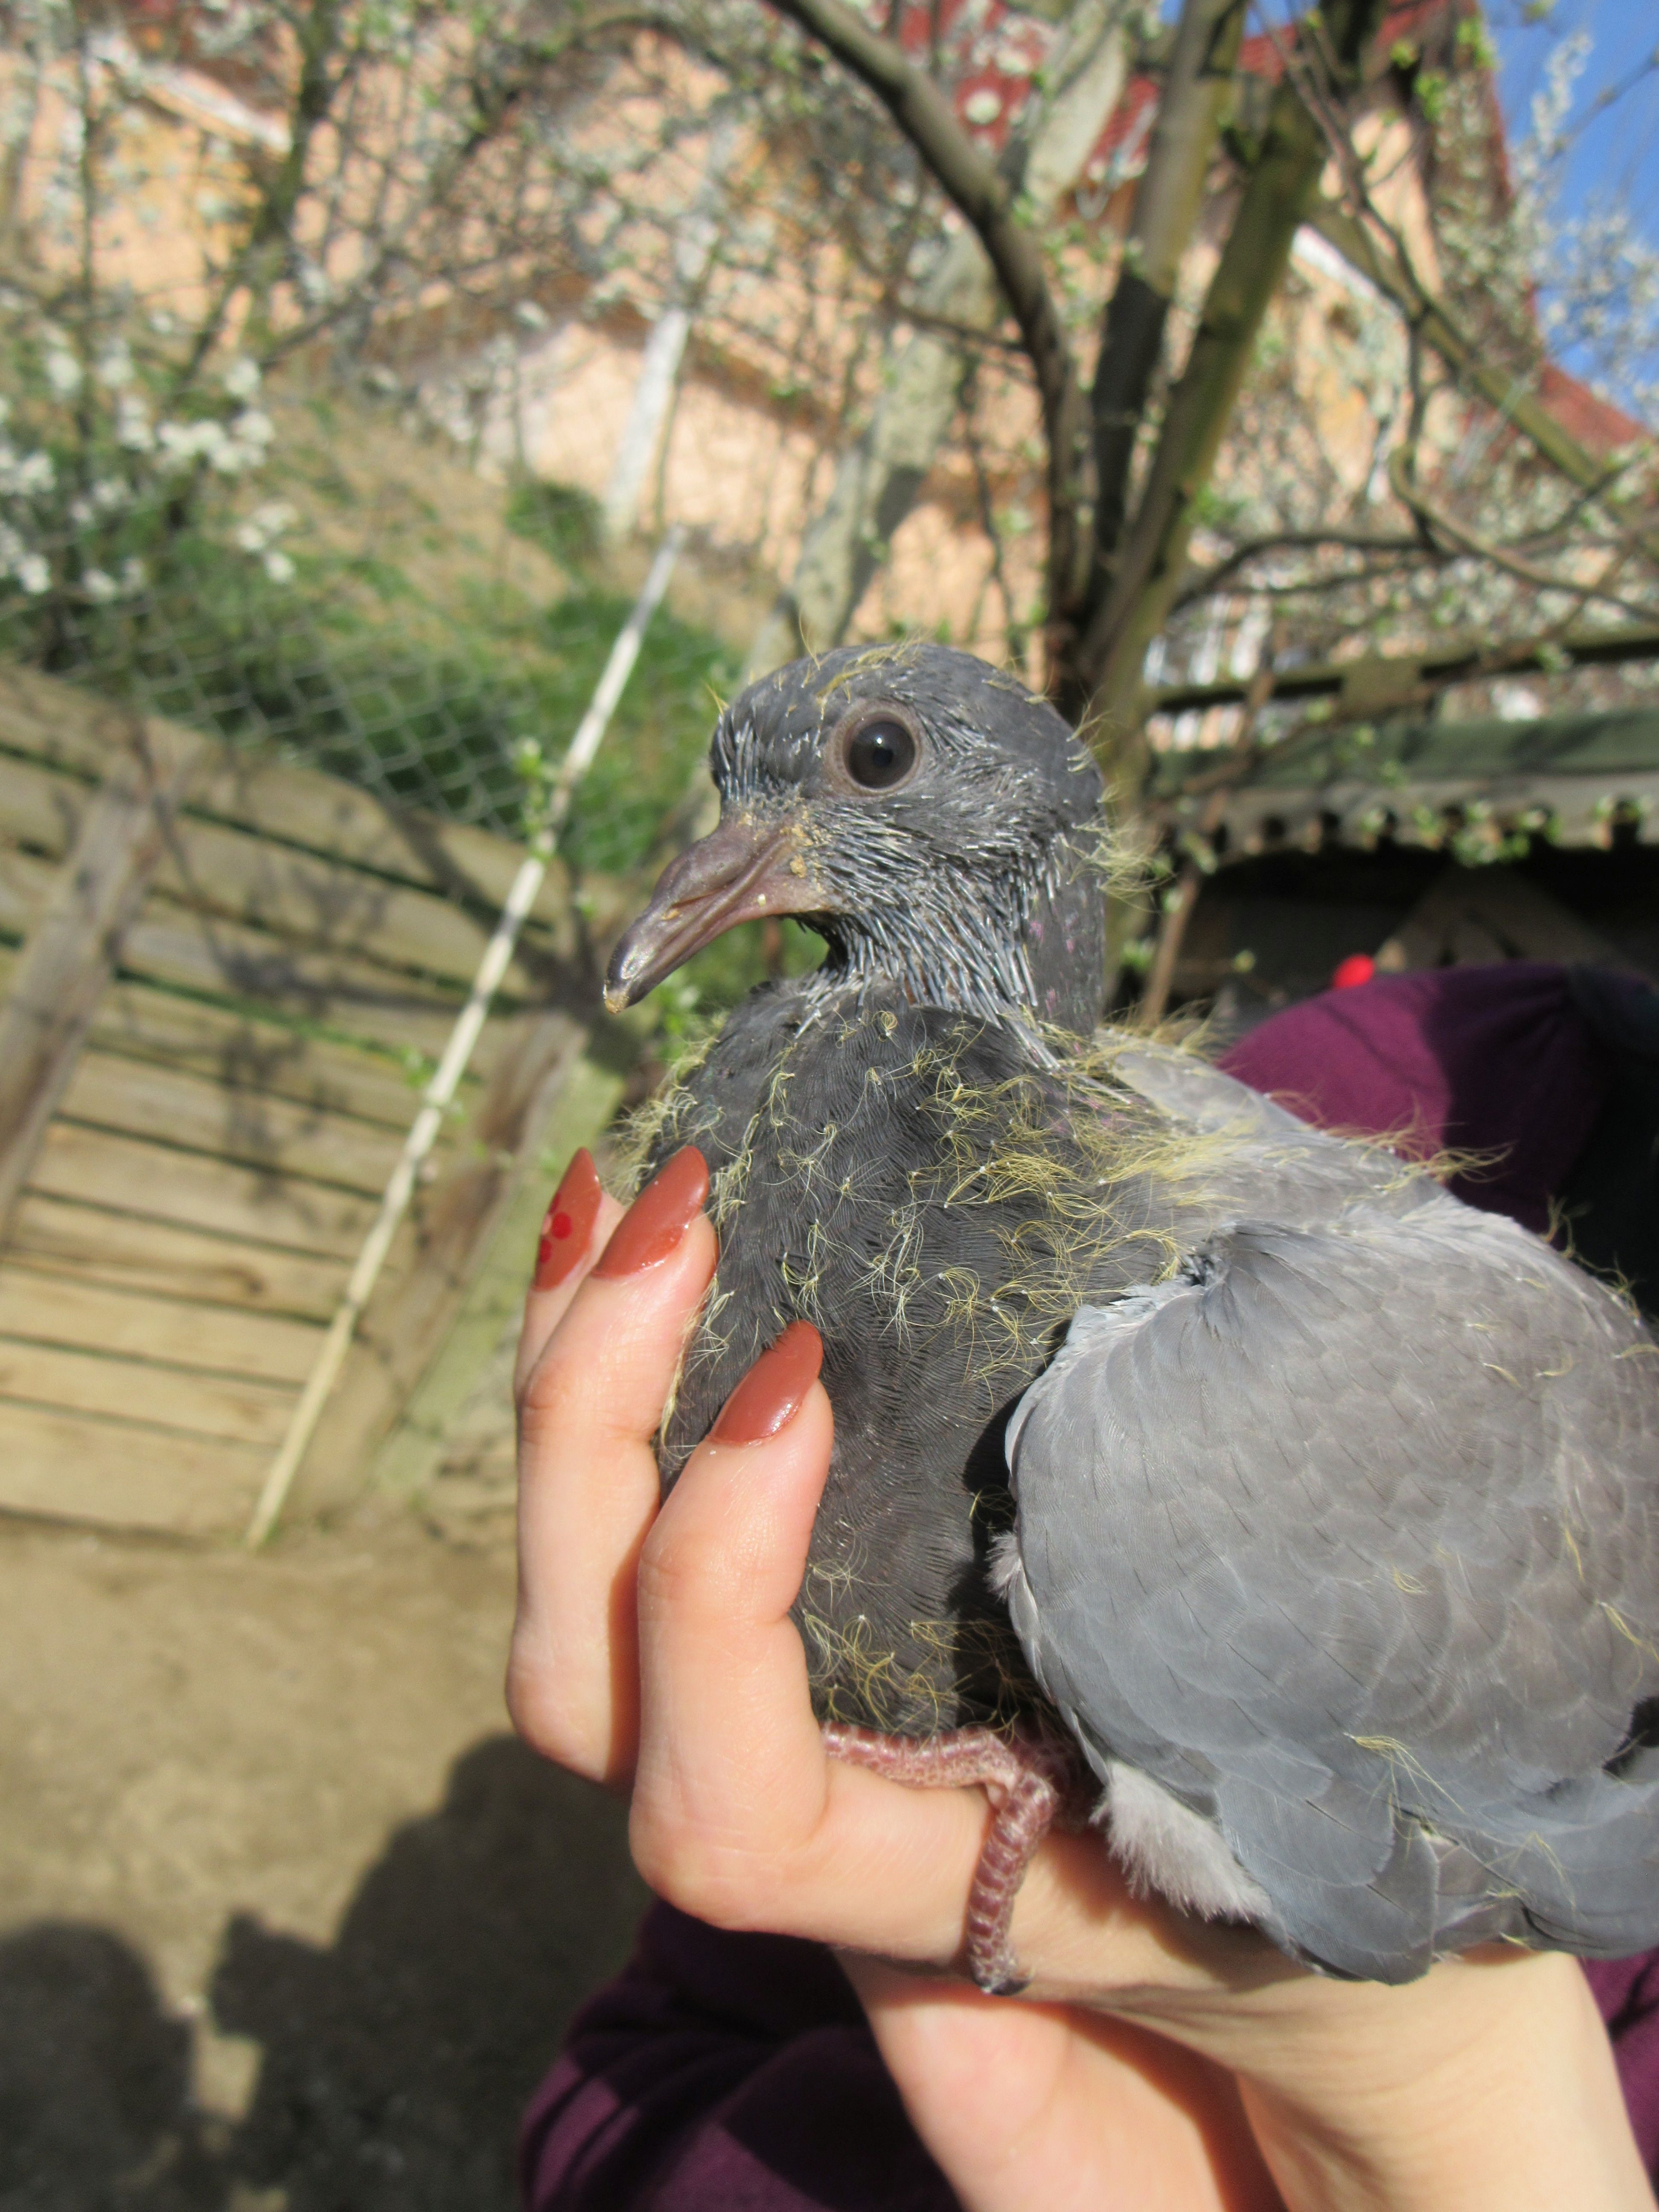
hand, bird, wildlife, beak, baby, fauna, pigeon, vertebrate, pigeons and doves